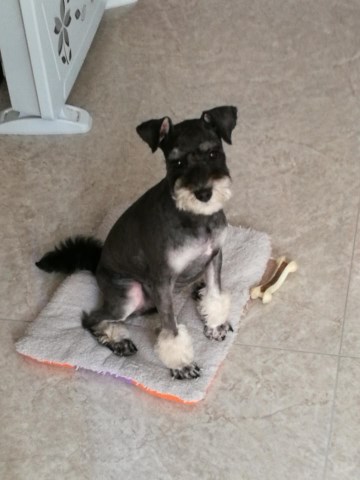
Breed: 2342-n000102-miniature_schnauzer